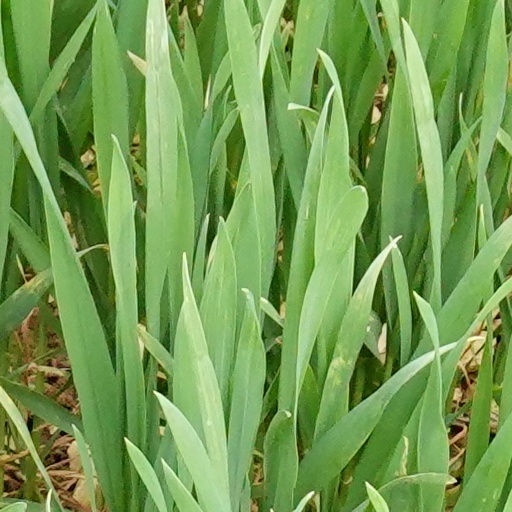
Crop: wheat